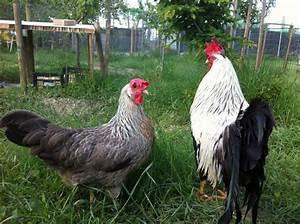
chicken